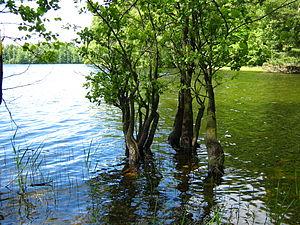
L'Angoustrine ou Riu Rahur est une rivière du sud de la France, dans le département des Pyrénées-Orientales, en région Occitanie, dans l'ancienne région du Languedoc-Roussillon, et un affluent du Sègre, donc un sous-affluent de l'Èbre.
Les aulnes ou aunes forment un genre d'arbres de l'hémisphère nord poussant sur les sols humides, de la famille des bétulacées. Ils sont aussi nommés vergnes ou vernes.